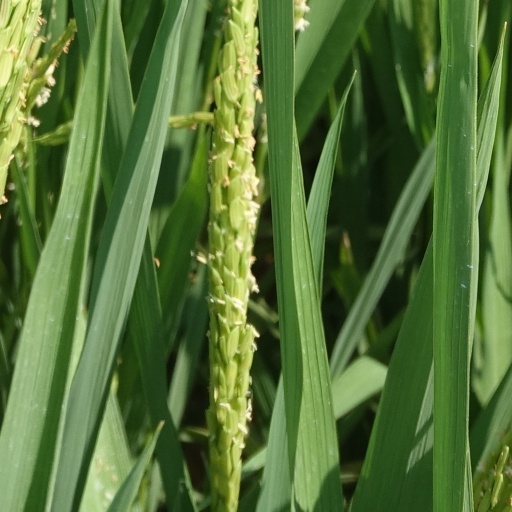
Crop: rice